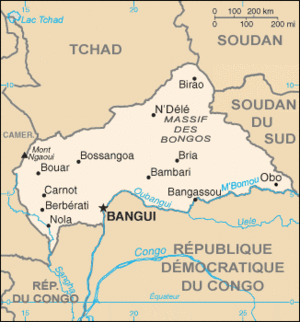
Cet article recense les frontières de la République centrafricaine.
Alphonse Van Gele ou Vangele, Van Gelé, Van Gèle est un explorateur et Colonel belge qui a participé à l'exploration du Congo, à l'époque État Indépendant du Congo, possession personnelle du roi Léopold II, à la fin du XIXᵉ siècle. Il fut aussi officier d'ordonnance de ce dernier.